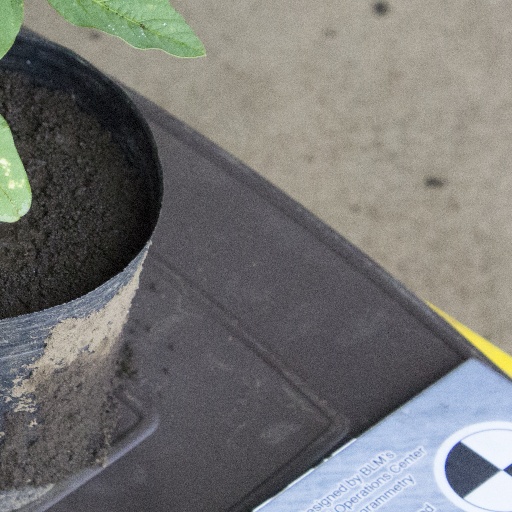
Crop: soybean